Nesle-et-Massoult

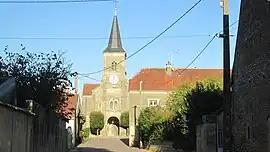
Nesle

Nesle-et-Massoult is a commune in the Côte-d'Or department in eastern France.